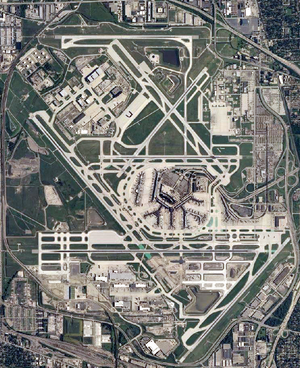
L'aéroport international O'Hare de Chicago, plus simplement O'Hare, est un aéroport américain situé à Chicago, dans l'Illinois. Sixième aéroport mondial en nombre de passagers, il accueille cette année plus de 78 millions de personnes. L'aéroport reçoit son nom en l'honneur de l'aviateur américain Edward O'Hare, premier as de la United States Navy, mort au combat dans le Pacifique.